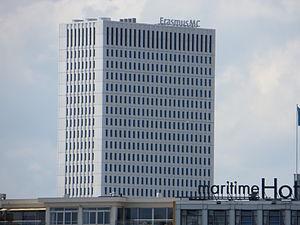
Le centre médical Érasme ou le centre hospitalier Érasme est un centre hospitalier universitaire dans le centre de Rotterdam aux Pays-Bas, à proximité du parc des Musées. Lié à l'université Érasme de Rotterdam, l'hôpital est entre autres spécialisé en psychiatrie, neurologie, neurochirurgie, cardiologie et chirurgie cardiothoracique.